Chengde Mountain Resort

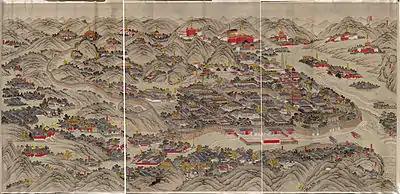
Qing dynasty map of the resort

Built between 1703 and 1792 during the Qing dynasty, the Mountain Resort took 89 years to complete. It covers a total area of , almost half of Chengde's urban area. It is a vast complex of palaces and administrative and ceremonial buildings. Temples of various architectural styles and imperial gardens blend harmoniously into a landscape of lakes, pastureland and forests.